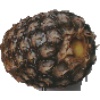
Label: pineapple